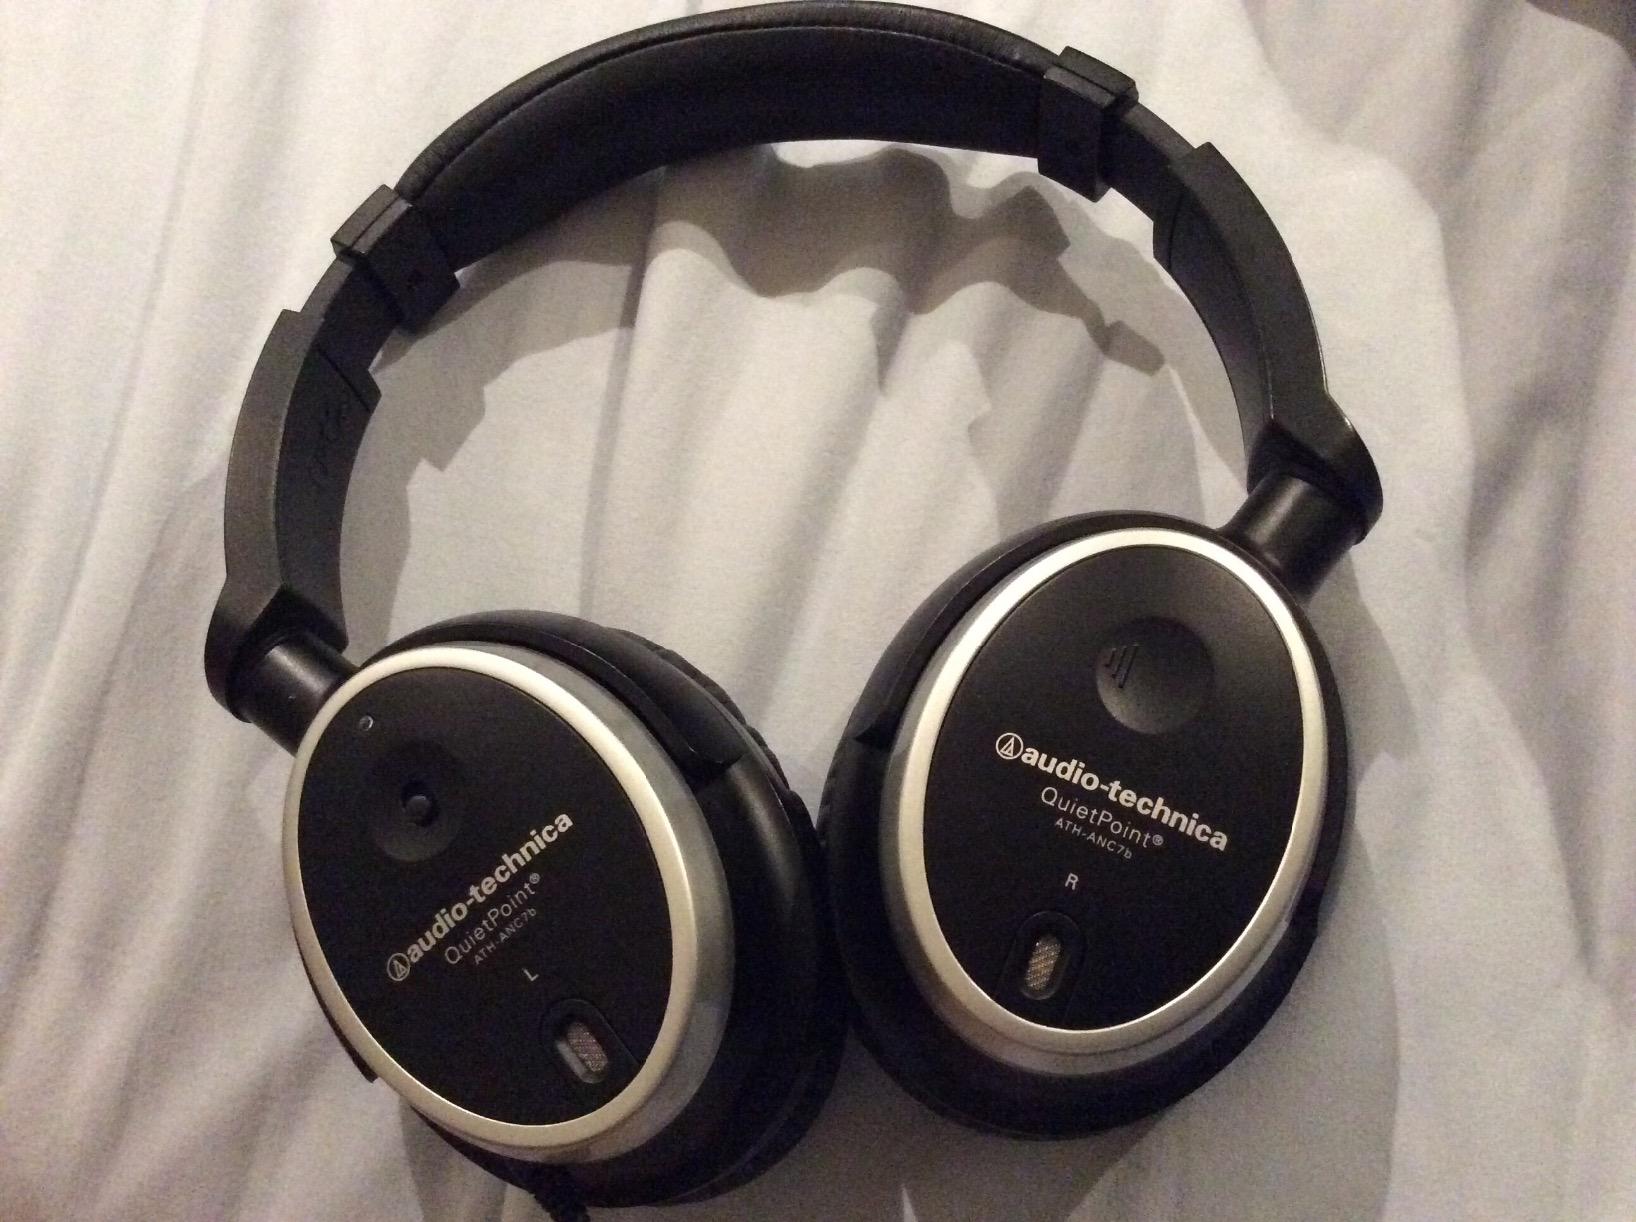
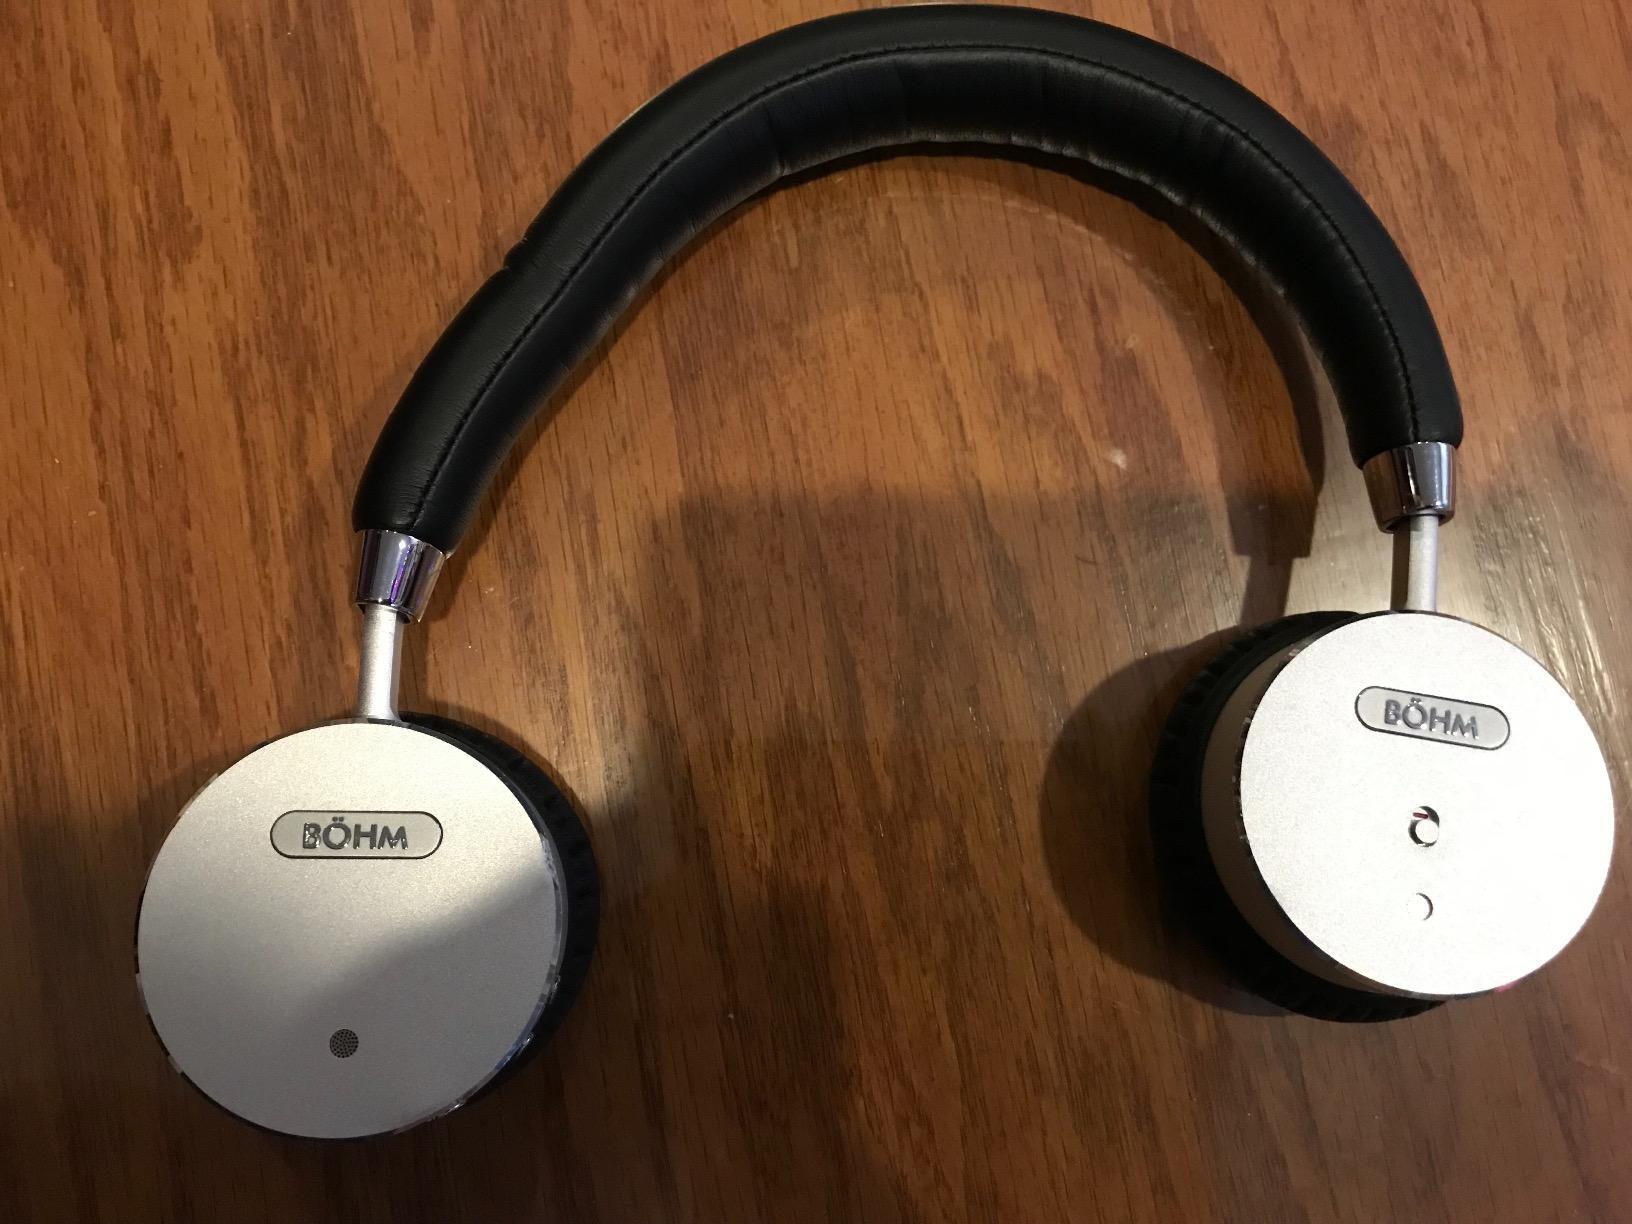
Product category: headphones
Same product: no